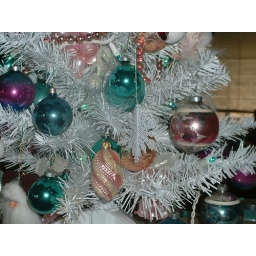
More angles of my kitchen Christmas tree decorated in pink & turquoise/aqua